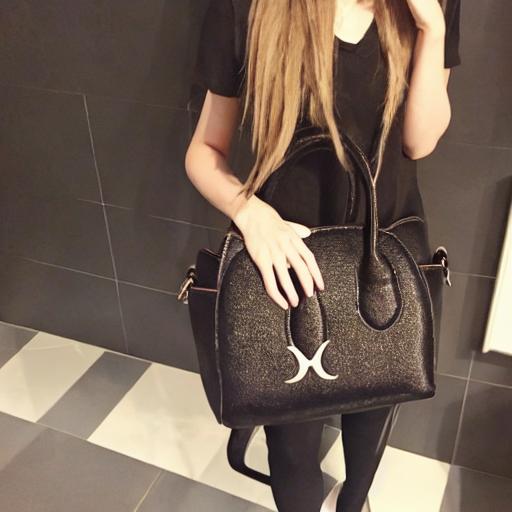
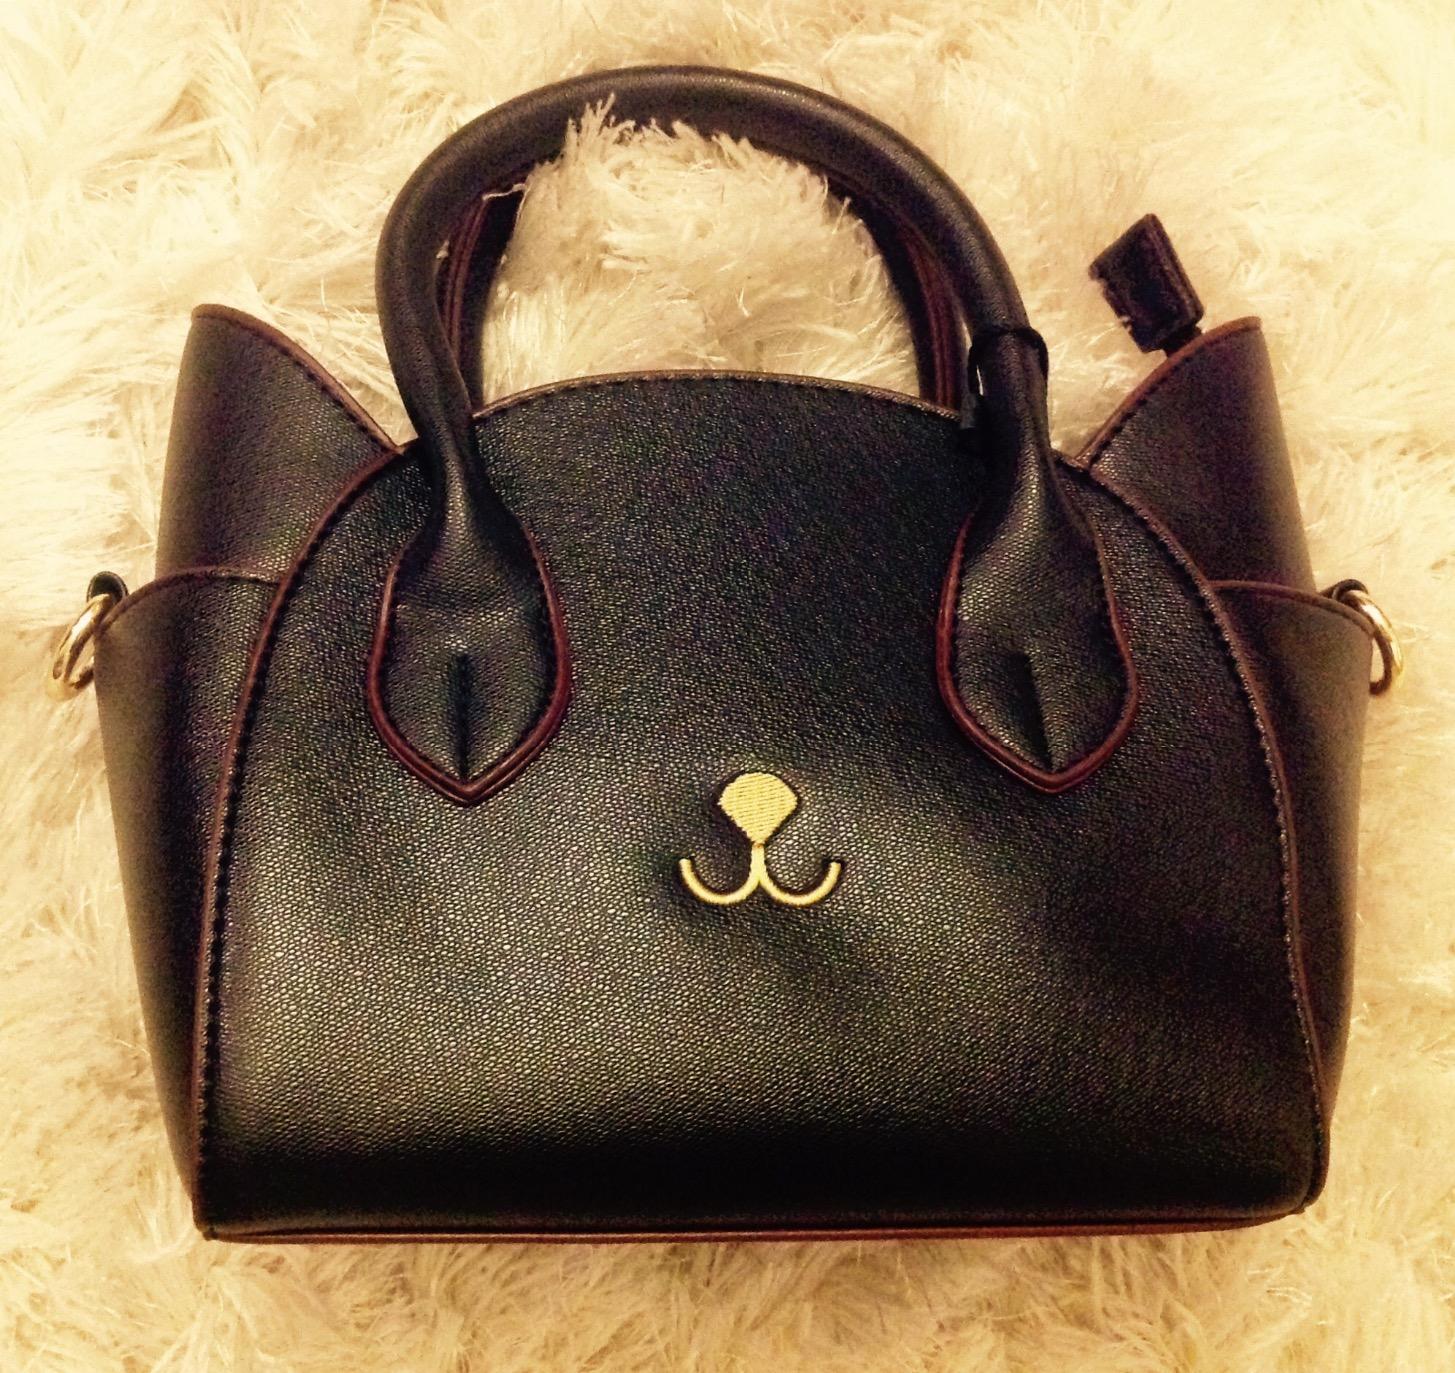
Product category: accessories_handbag
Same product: no